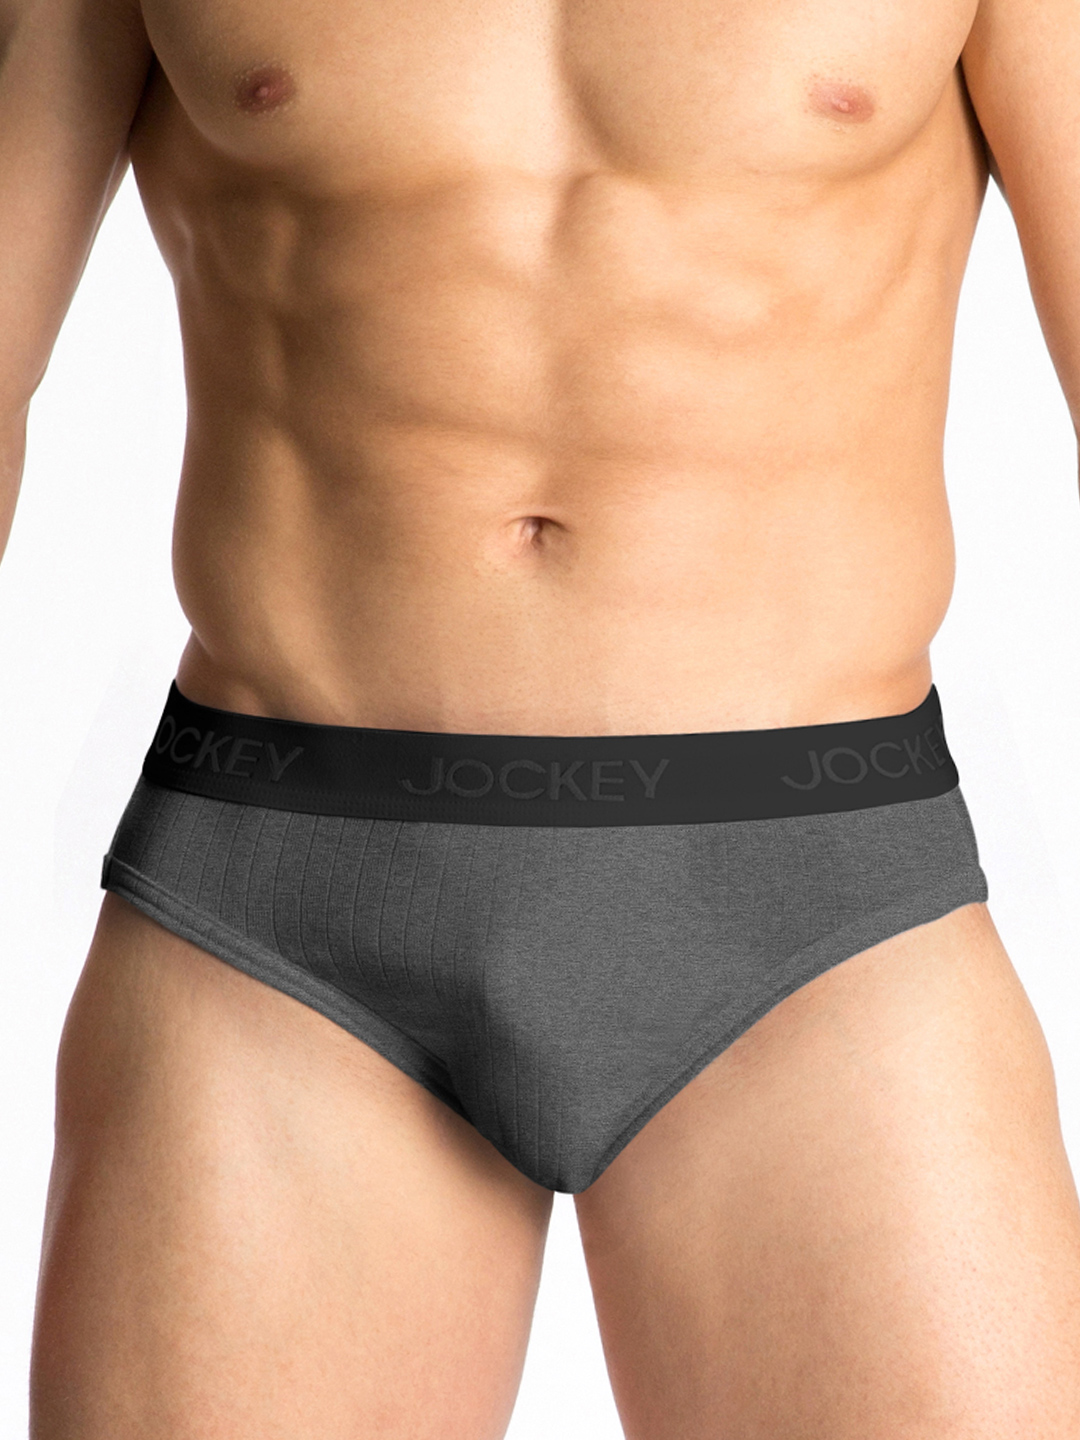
Jockey ELANCE Men Grey Melange Brief 1008
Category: Apparel / Innerwear / Briefs
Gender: Men
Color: Grey Melange
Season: Summer 2016
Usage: Casual